Bluff City Law

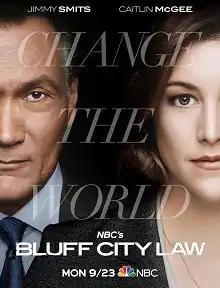

Bluff City Law is an American legal drama television series created by Dean Georgaris and Michael Aguilar that aired on NBC from September 23 to November 25, 2019. In June 2020, the series was canceled after one season.